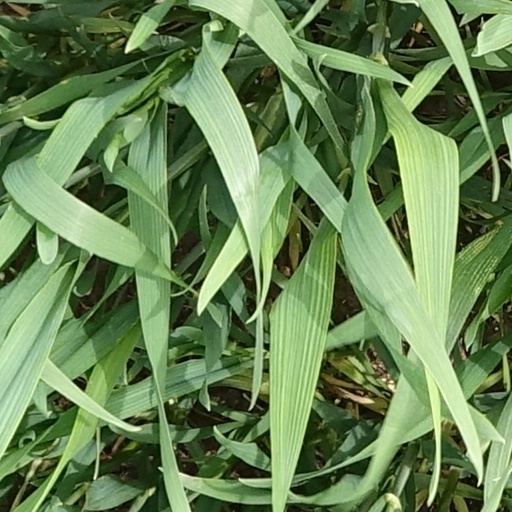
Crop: wheat